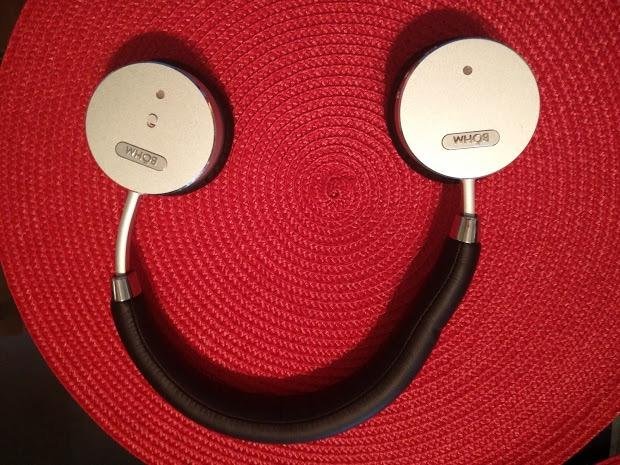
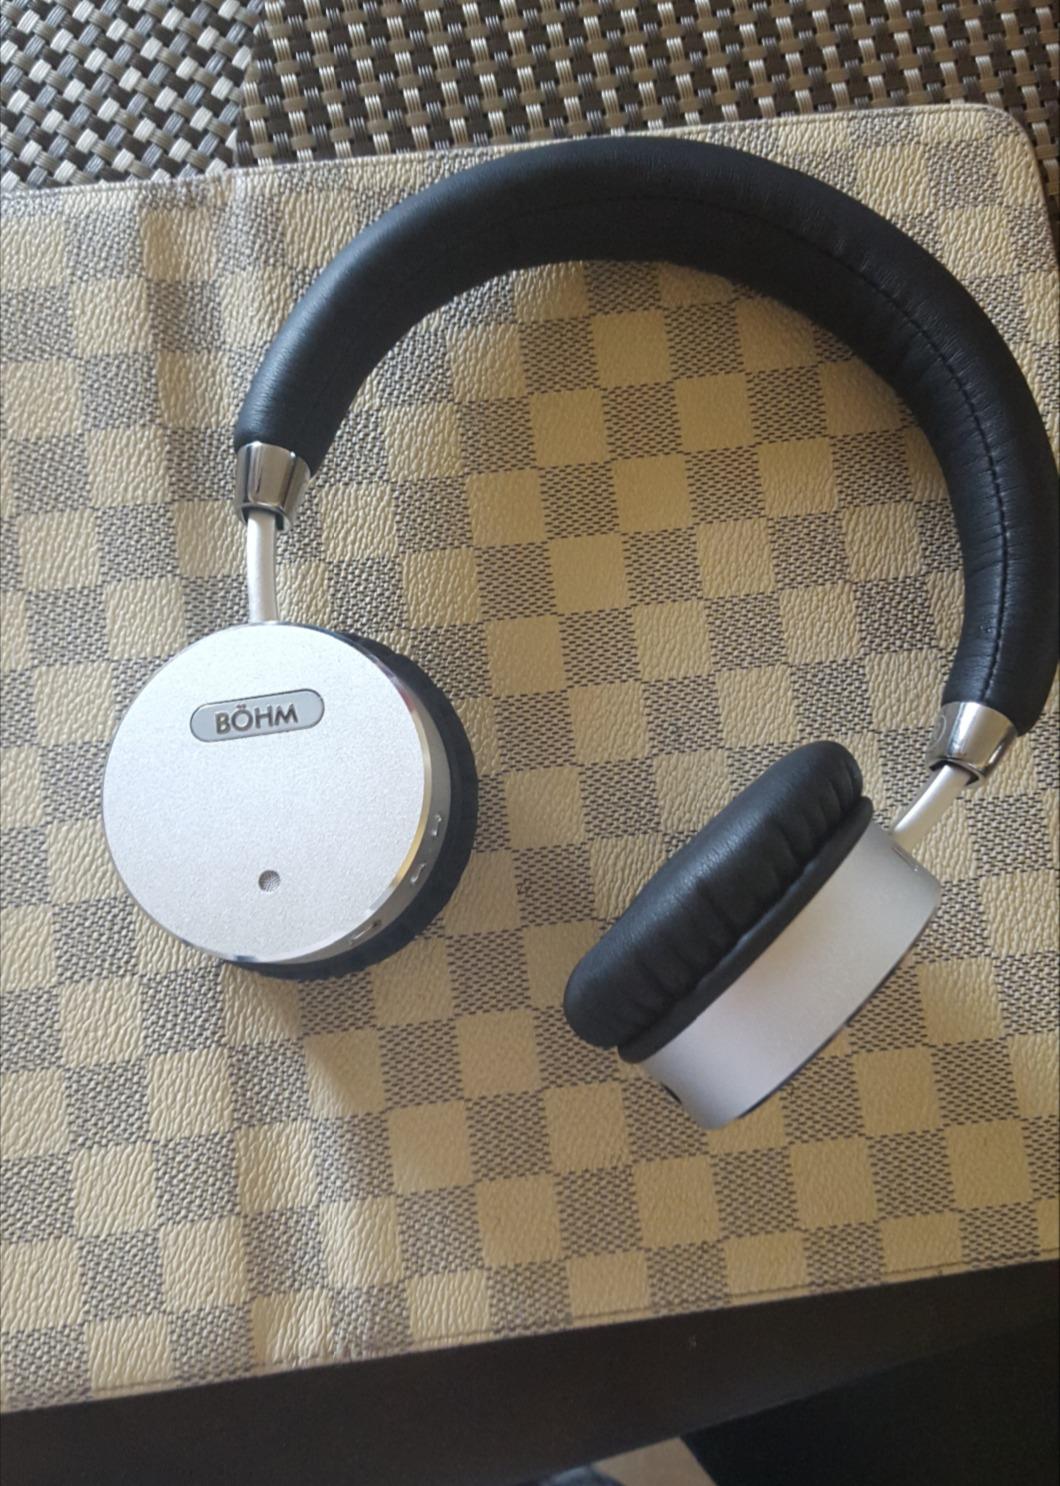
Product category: headphones
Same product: yes